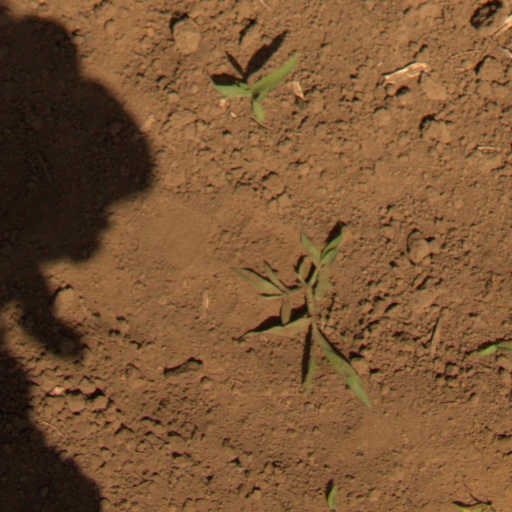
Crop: Jerusalem artichoke